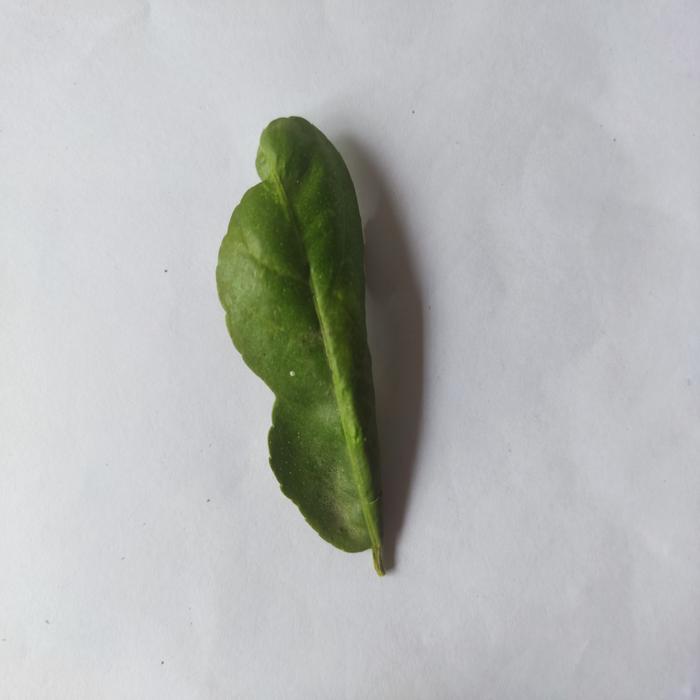
Crop: Lemon
Leaf condition: Leaf_Curl